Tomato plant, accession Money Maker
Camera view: horizontal (90 deg, fisheye); turntable rotation: 120 degrees
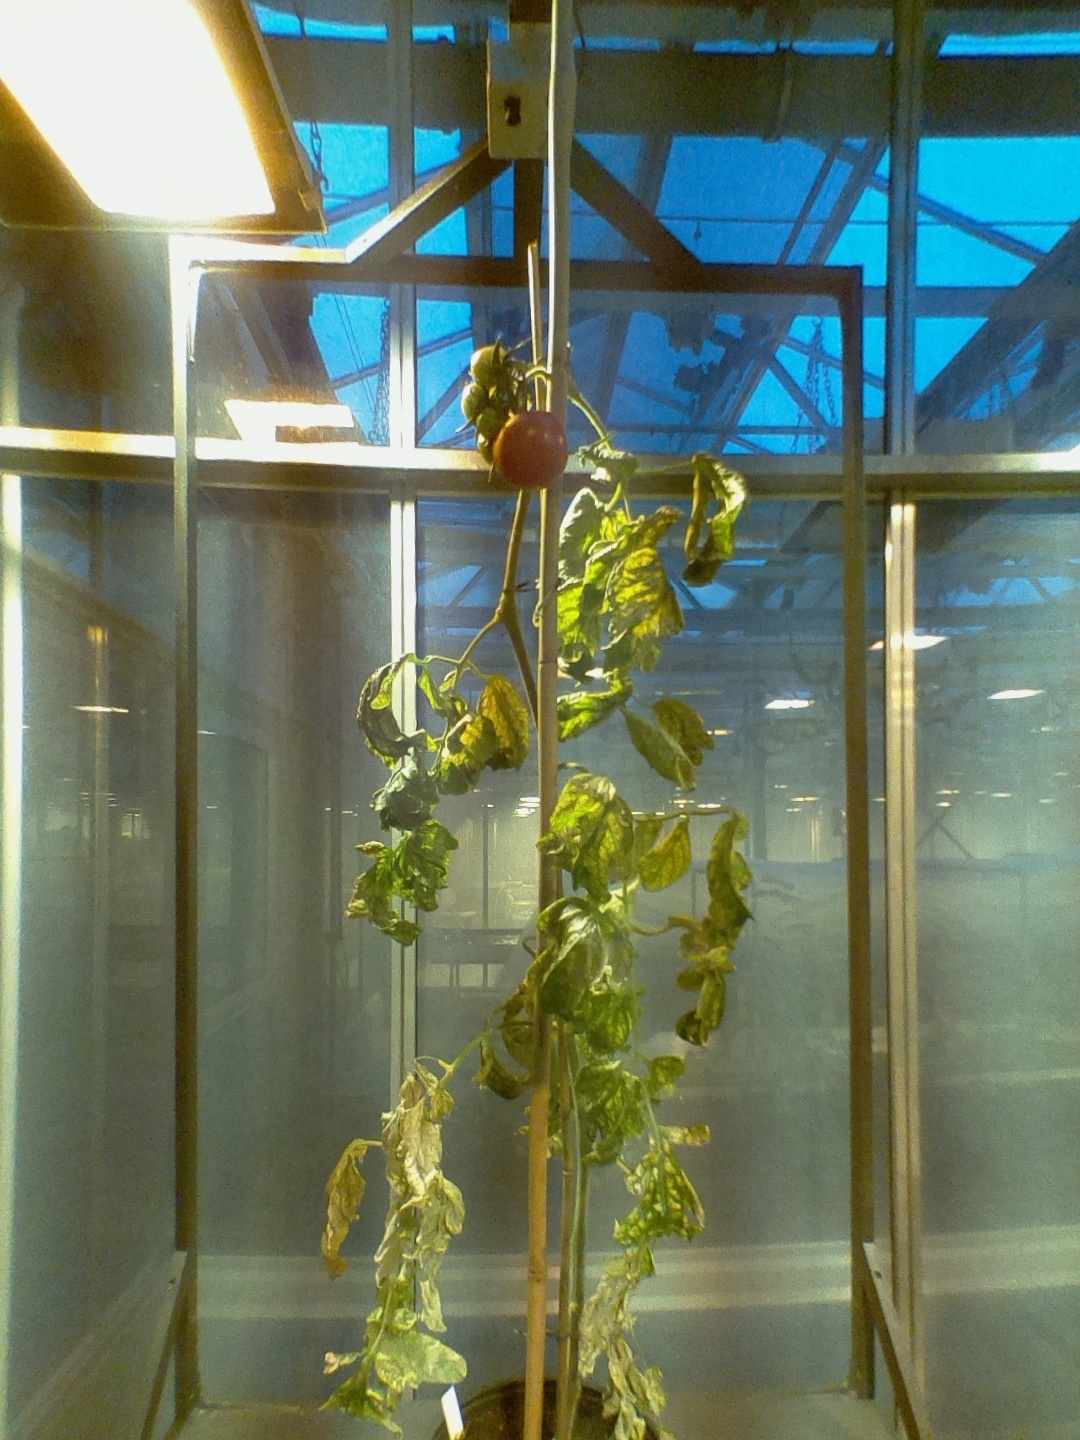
BBCH growth stage 81: 10%-20% of fruits show typical fully ripe color